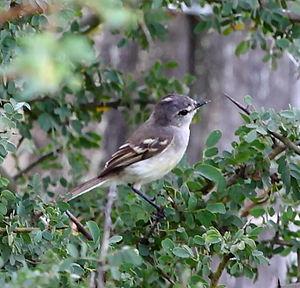
Le Tyranneau à ventre blanc, aussi appelé Tyranneau de Berlepsch et Tyranneau munda, est une espèce de passereaux de la famille des Tyrannidae.